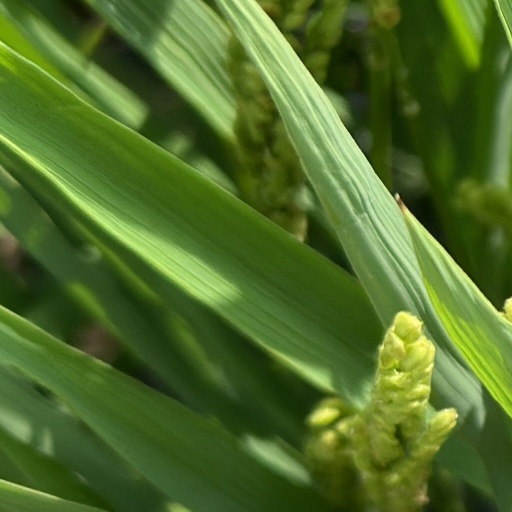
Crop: rice